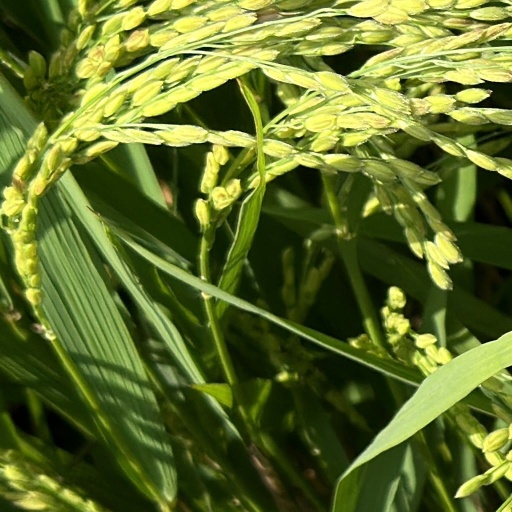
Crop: rice